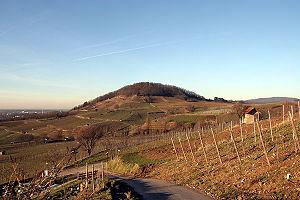
L'agriculture en Allemagne produit, au début du XXIᵉ siècle, avec le reste du secteur primaire, environ 1,1 % du PIB et représente 3 % de la population active, alors même que presque 35 % du territoire sont cultivés, soit 11,8 millions d'hectares, que l'ensemble des terres utilisés par l'élevage et l'agriculture représentent 55 % du territoire allemand, soit 17,2 millions d'hectares, et que 30 % du territoire sont utilisés par la sylviculture et la forêt.